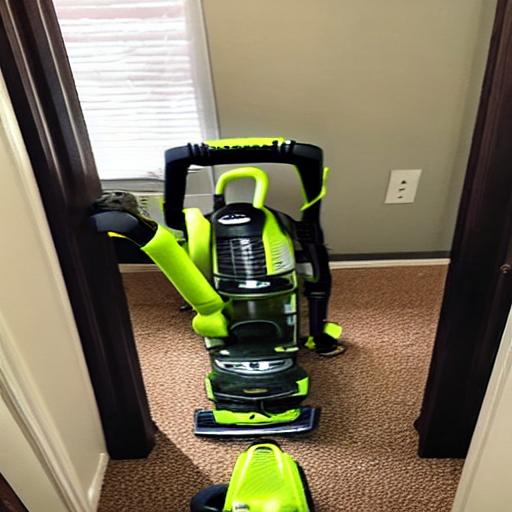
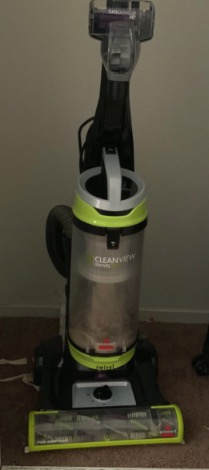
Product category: items_vacuum
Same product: no